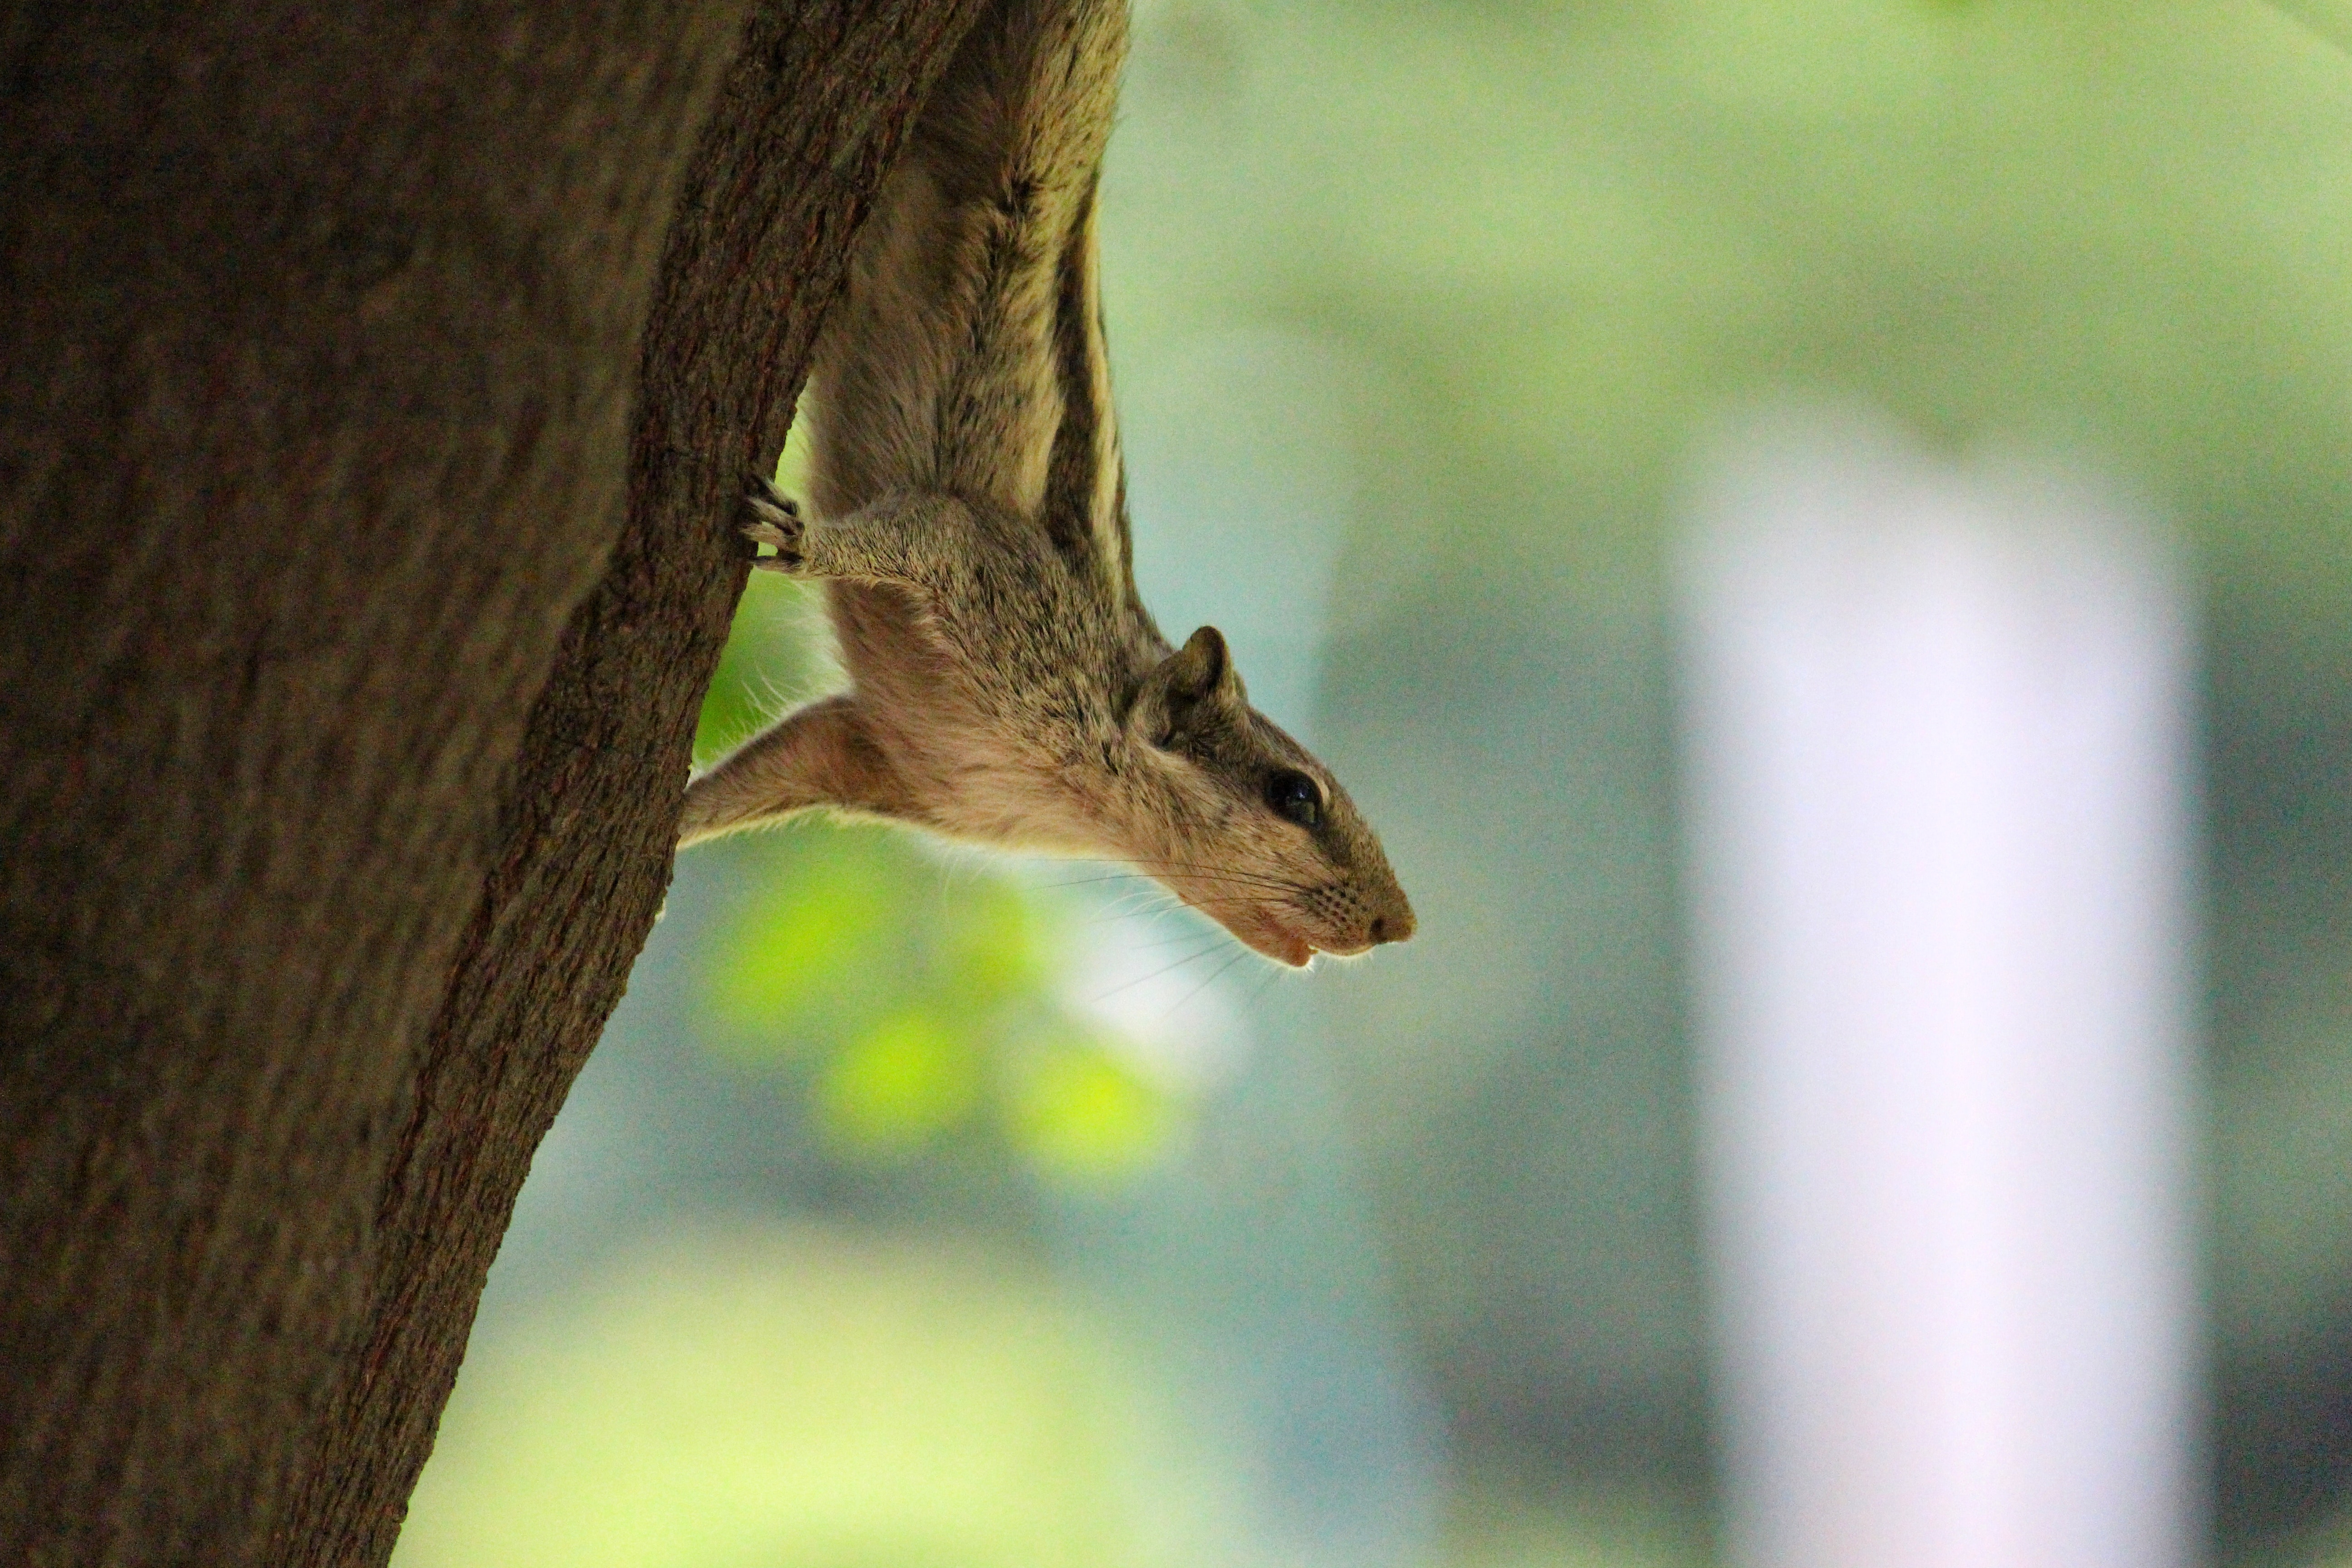
squirrel, green, nature, wildlife, tree, leaf, fox squirrel, branch, rodent, trunk, adaptation, snout, organism, grey squirrel, chipmunk, plant, wood, anole, fawn, plant stem, tail